Taos art colony

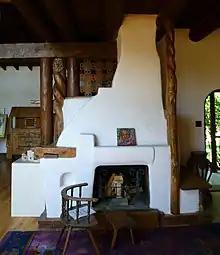
Fechin Studio Interior Fireplace Detail at Taos Art Museum

The Harwood Museum of Art in Taos has a permanent collection of over 1,700 works of art and 17,000 photographic images. The collection of works from the 19th century to the present reflect the multicultural heritages and influences of the Taos artistic community. The categories of works include: Hispanic, Taos Society of Artists, Taos Moderns, Contemporary, and Prints, Drawings and Photographs.